1269th Engineer Combat Battalion (United States)

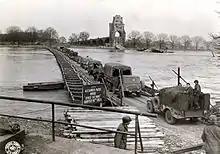
Battalion crossing Rhine near Worms, Germany 29 March 1945. Trucks and men of Company C are nearest in view.

The battalion reached the battle front at Frankenthal, Germany, on 23 March 1945. Operating under the command of the 6th Army Group T-Force intelligence assault force, the 1269th advanced to the Rhine River at Ludwigshafen on 24 March. Under a heavy artillery barrage it seized and held T-Force targets there, including the I. G. Farben factory. At 08:00 on 29 March the battalion decamped, crossed the Rhine on a pontoon bridge near Worms, and advanced to T-Force targets in Mannheim. In the weeks thereafter the battalion moved with the battle front, rushing forward with assault forces to secure vital intelligence targets with their records, equipment, and personnel intact. Heidelberg, an open city, was entered on 1 April—the Kaiser Wilhelm Institute being a main target there. Würzburg followed on 10 April, then Heilbronn the 16th, and on 22 April the column brushed the outskirts of Stuttgart, heading for the Black Forest.